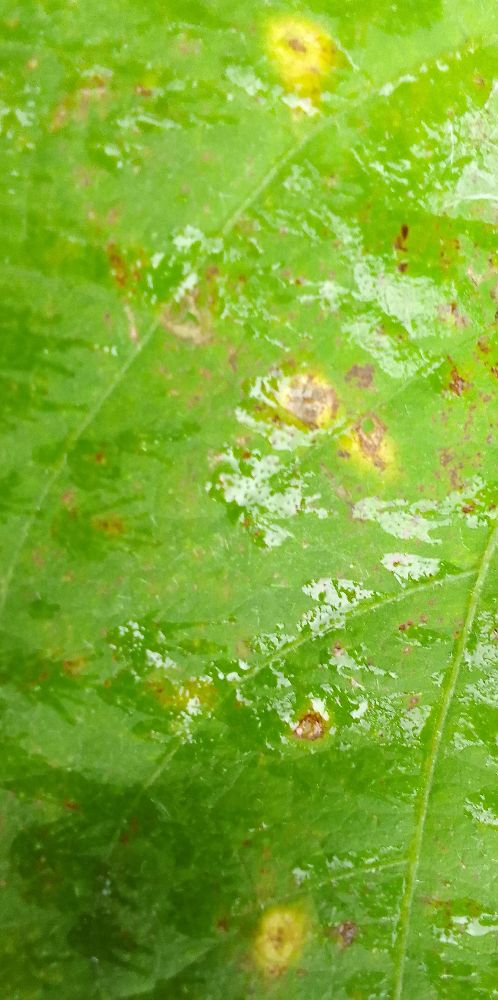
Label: rust